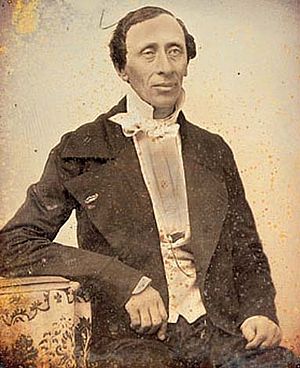
F.F. Petersen
Portræt af H.C. Andersen af F.F. Petersen
Frederik Ferdinand Petersen, kendt som F.F. Petersen var en dansk fotograf. Han var blandt fotografiets pionerer i Danmark.